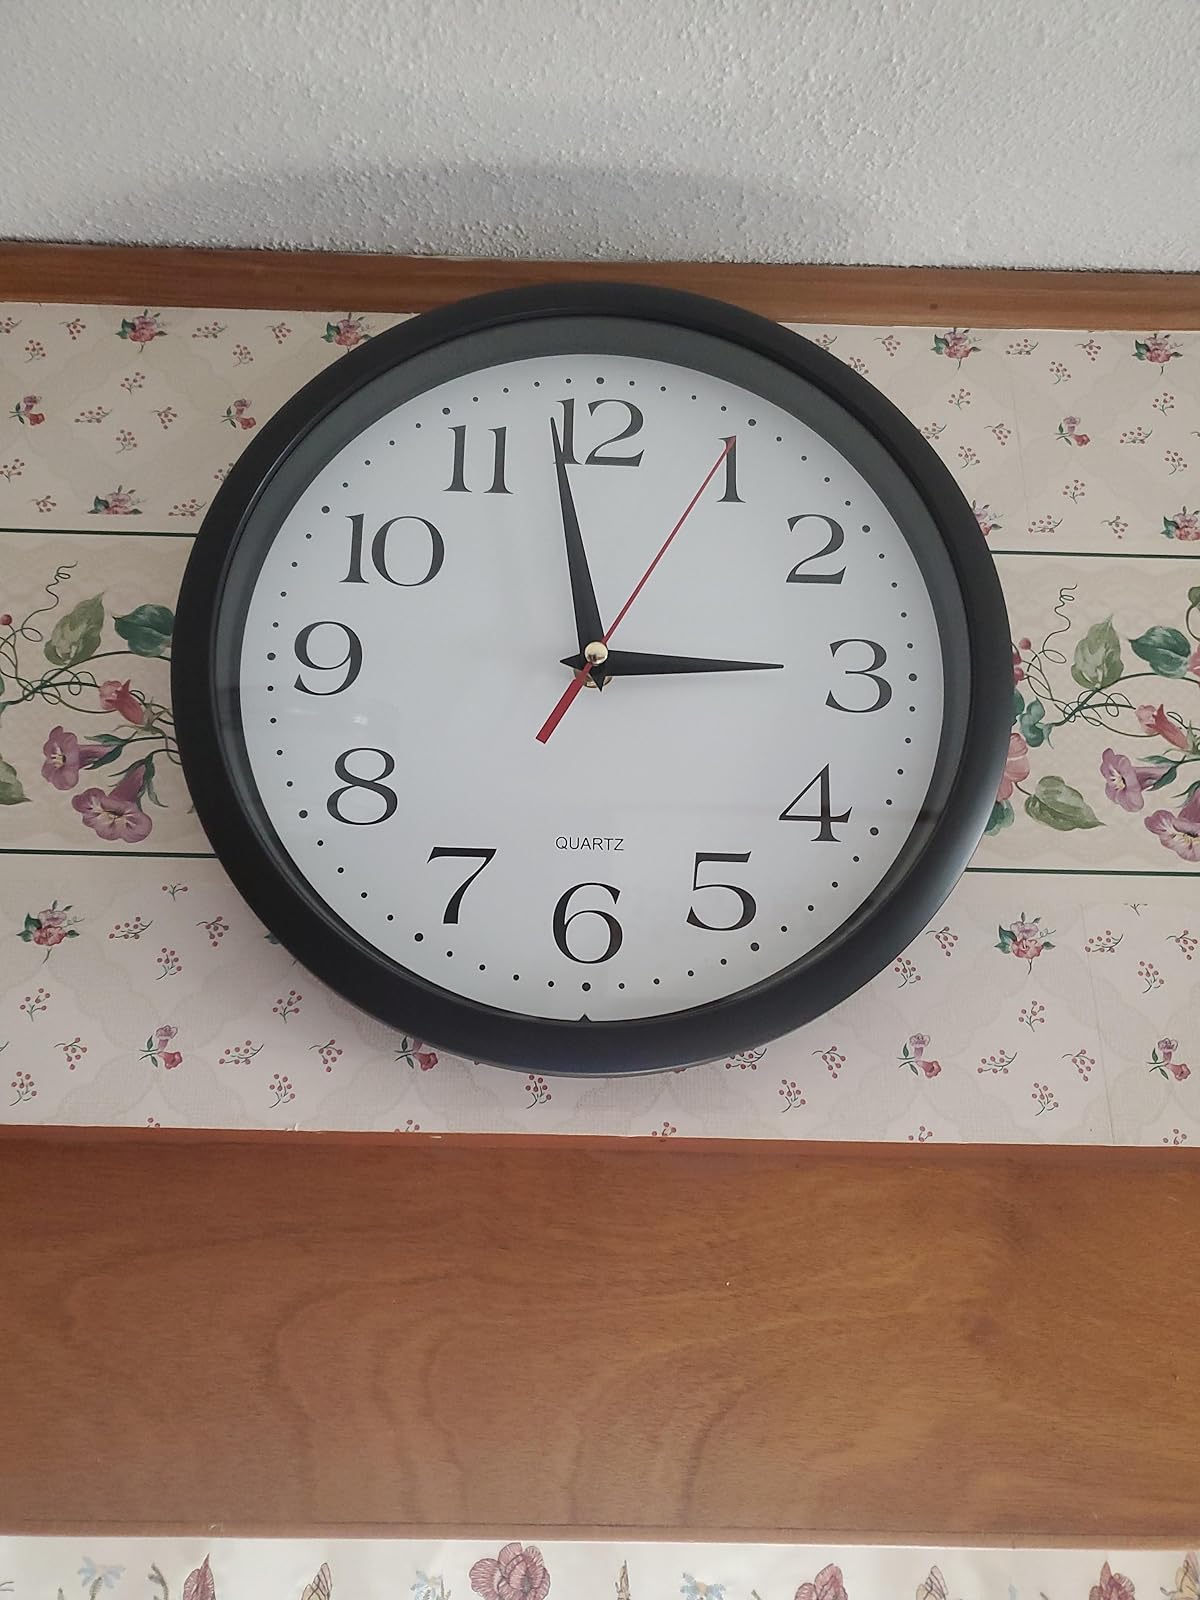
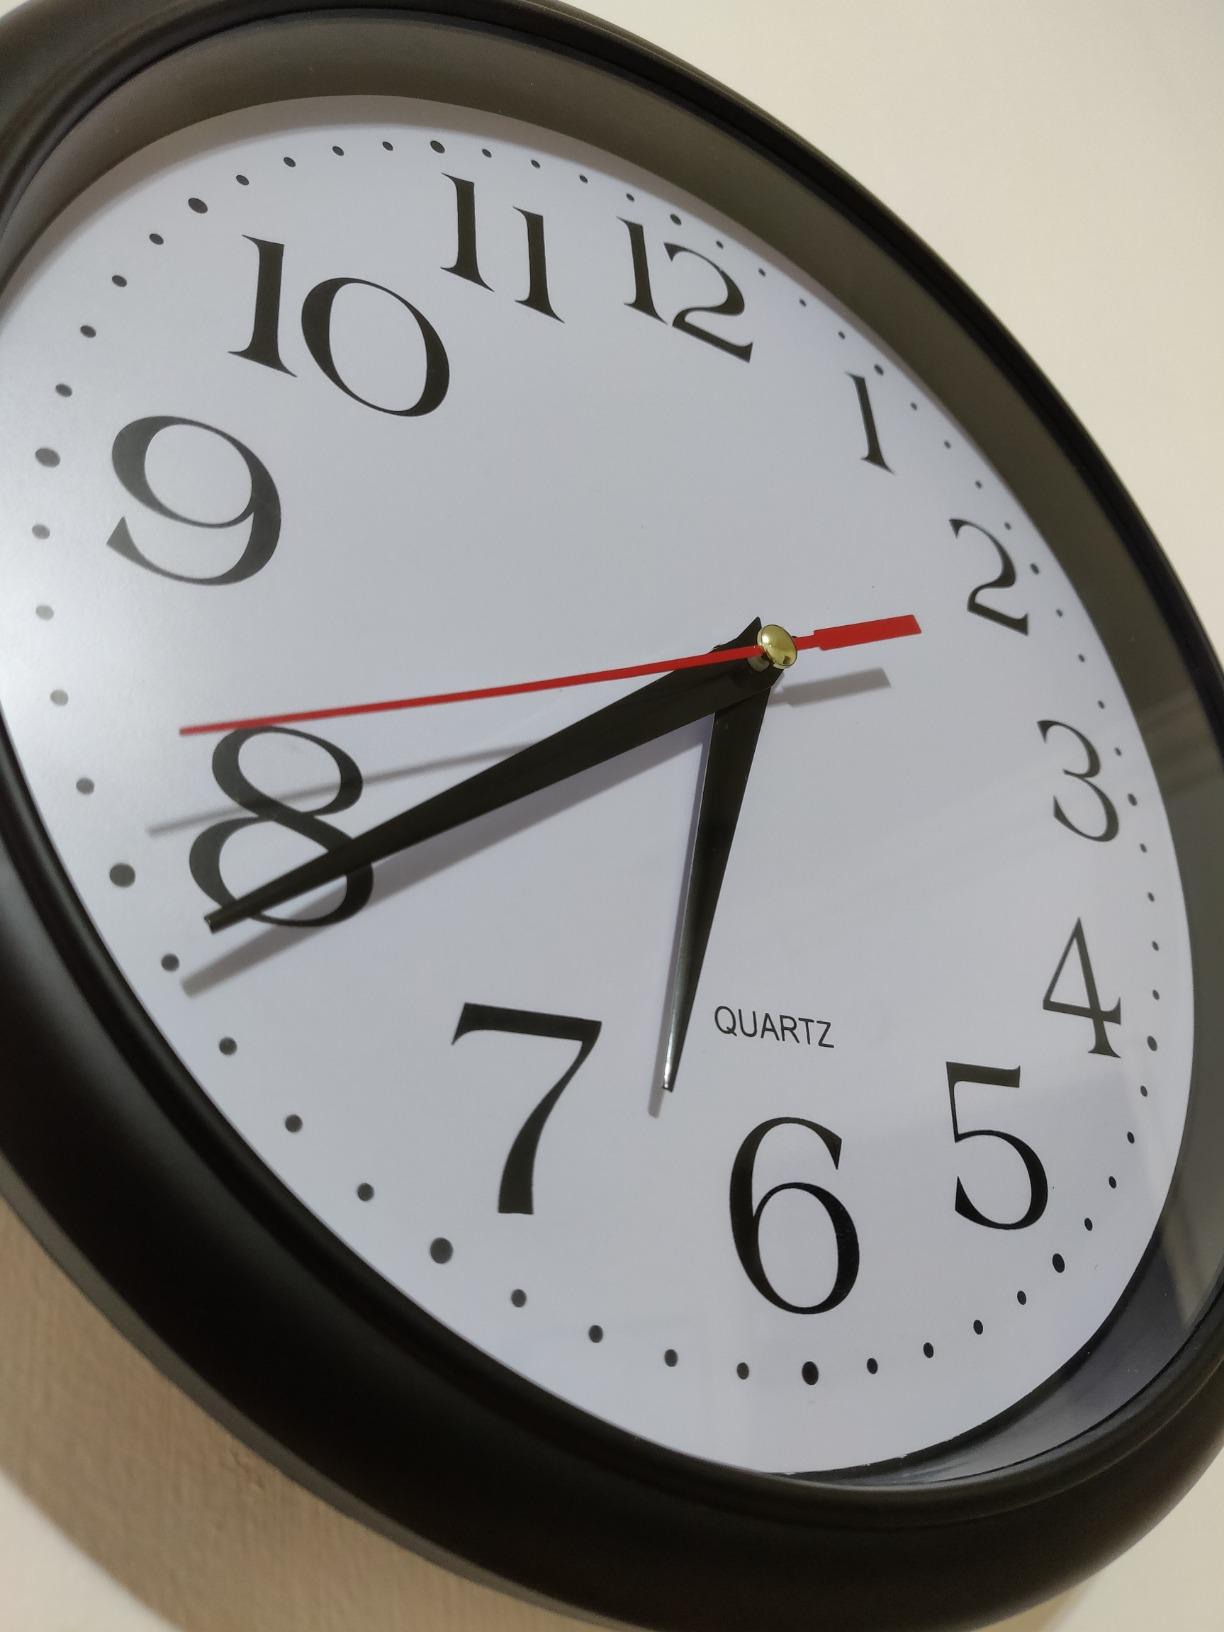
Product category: clock
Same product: yes